Promenade Towers

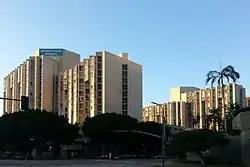
Promenade Towers in 2016

Promenade Towers is a high-rise apartment complex in Bunker Hill, Los Angeles, California, U.S.. Developed by three Holocaust survivors, it was designed in the modernist architectural style, with palm trees and exotic plants between the towers, and completed in 1985.